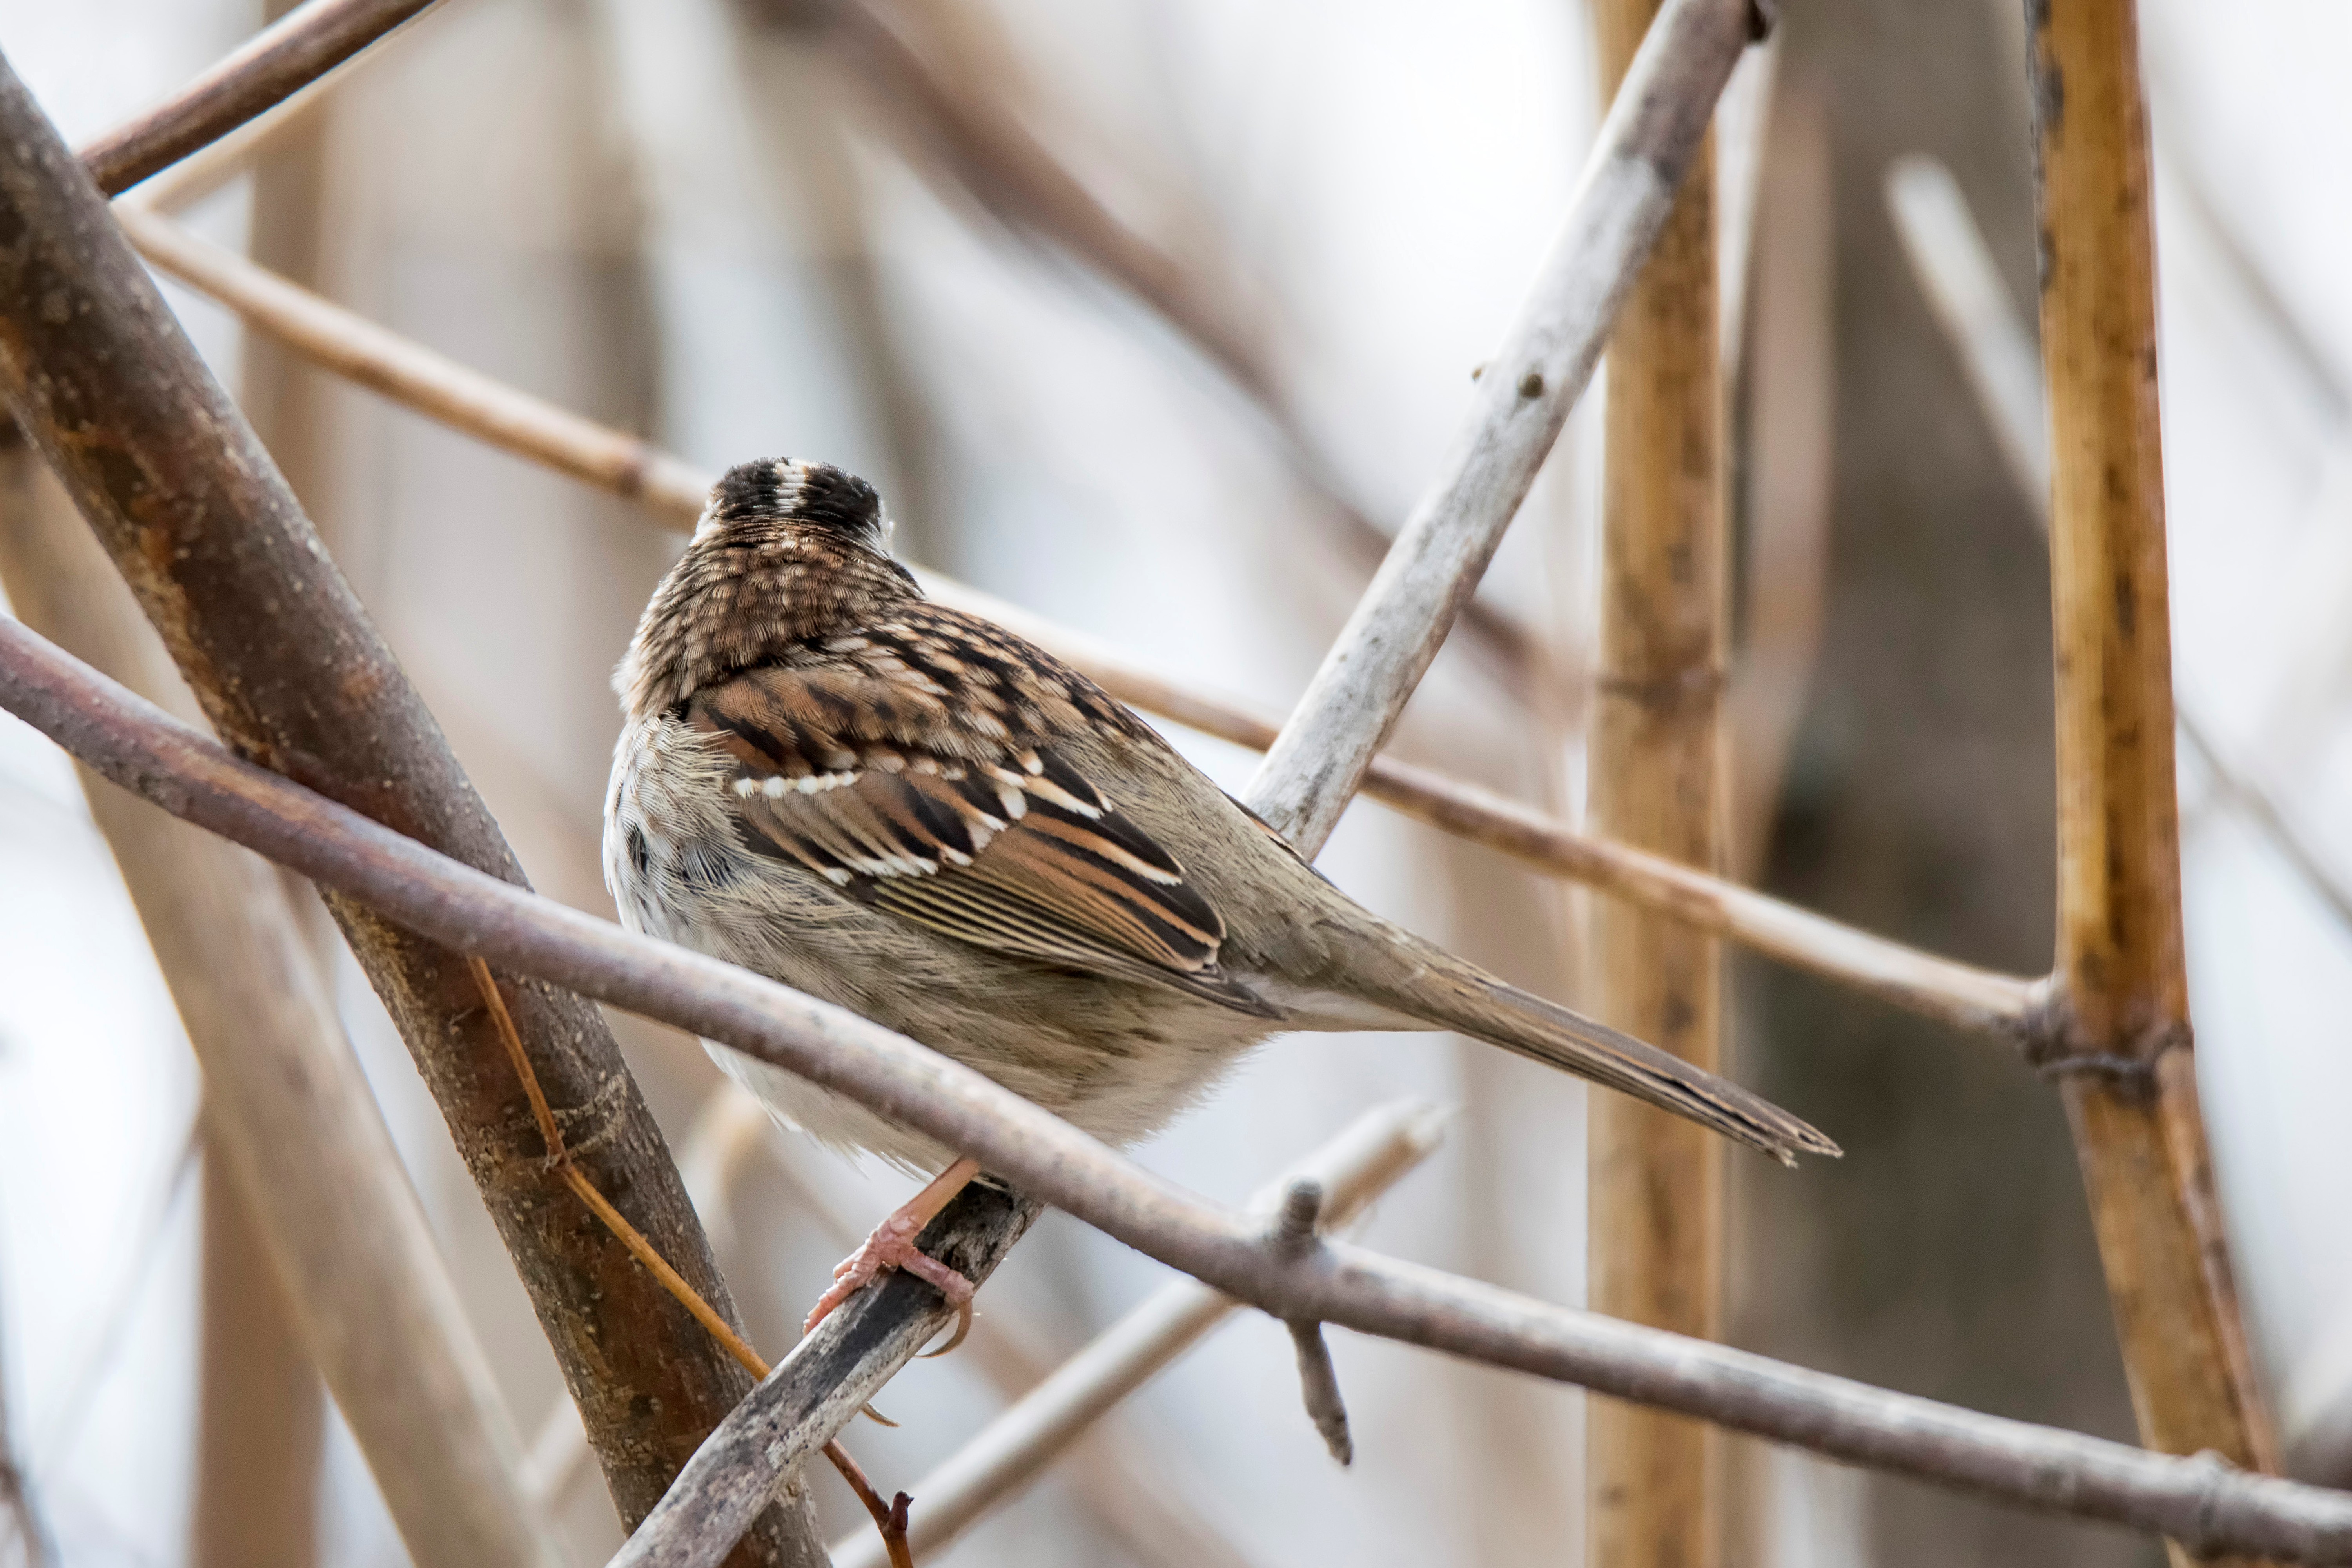
branch, bird, white, wildlife, beak, gorge, fauna, twig, canada, a, vertebrate, sparrow, quebec, finch, blanche, sherbrooke, oiseau, bruant, throated, brambling, house sparrow, old world flycatcher, perching bird, emberizidae